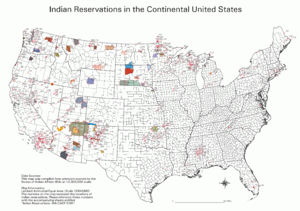
Indianerreservat
Indianerreservater i USA
Et indianerreservat er et fredet område, som er forbeholdt indianere.